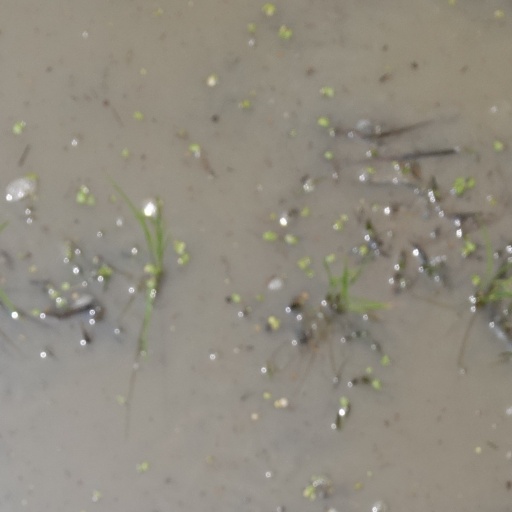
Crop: rice